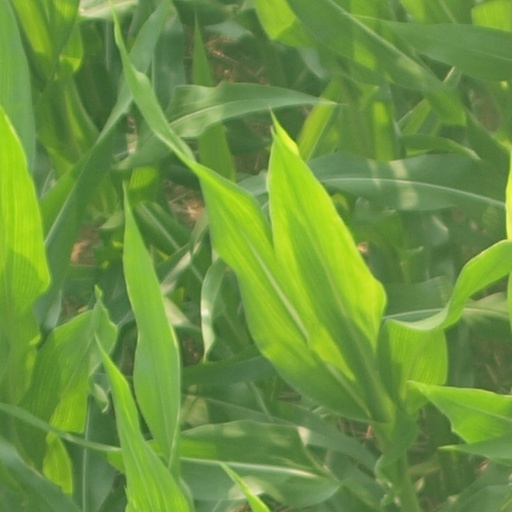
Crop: maize; corn